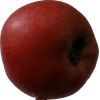
Label: Apple 17